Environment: real
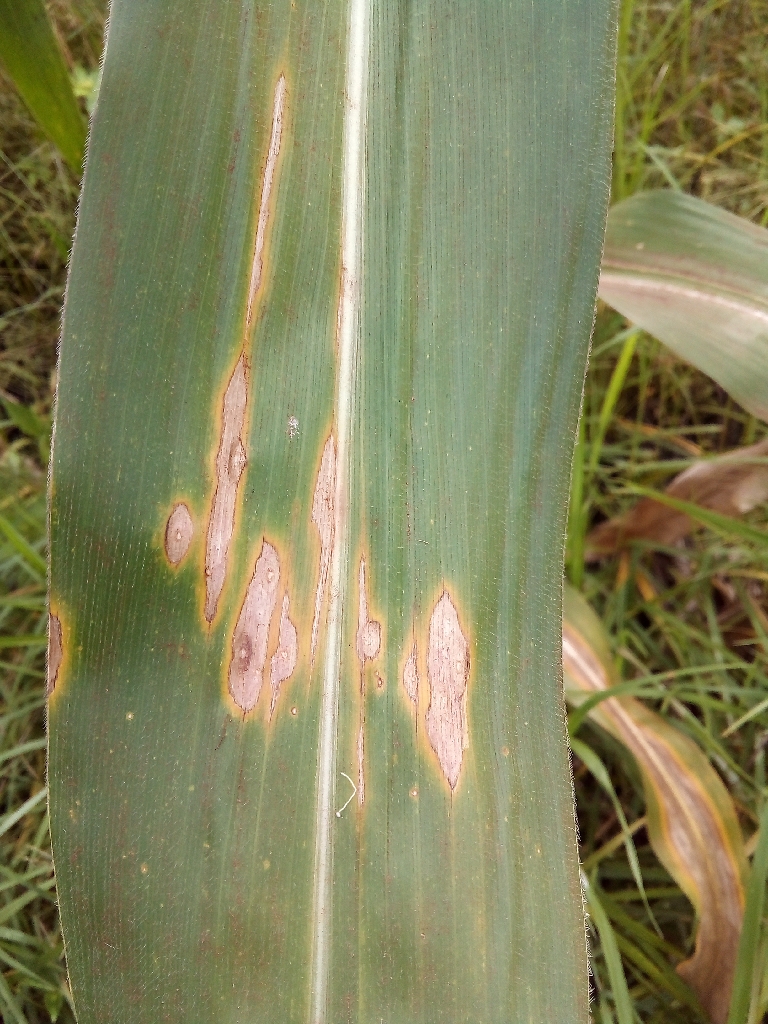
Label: northern_corn_leaf_blight